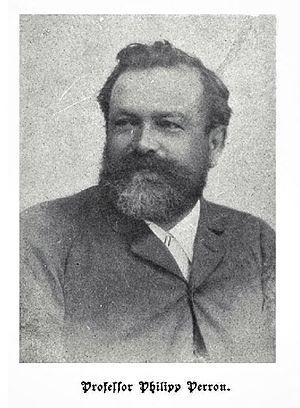
Philipp Perron, 1907 est un sculpteur et décorateur allemand.